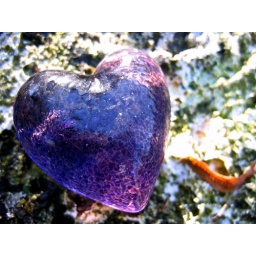
in the field house yard